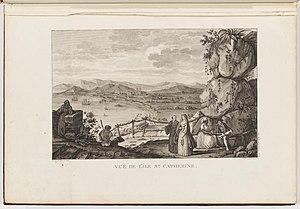
L’expédition de La Pérouse est une expédition « de découverte » commandée à partir de 1785 par Jean-François de La Pérouse, et sous l'impulsion du roi de France Louis XVI, dans le but d'effectuer une exploration de l'océan Pacifique dans la lignée de James Cook voire d'effectuer une circumnavigation du globe. Les navires de l'expédition, La Boussole et L'Astrolabe, s'échouèrent à Vanikoro ce qui mit un terme à l'expédition en 1788. Des survivants s'installèrent temporairement sur place avant de disparaître.
L'île de Santa Catarina se situe dans l'océan Atlantique, au sud du Brésil, au centre du littoral de l'État de Santa Catarina, à la latitude de 27° sud et la longitude de 48° ouest. Elle mesure environ 54 km de longueur et au maximum de 18 km de largeur dans sa partie nord, pour une surface totale de 424 km².